Tetratema

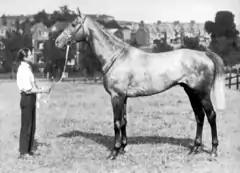
Tetratema, c. 1921

Tetratema (27 April 1917 – July 1939) was an Irish-bred, British-trained Thoroughbred racehorse and sire. In a racing career which lasted from May 1919 until October 1921 he won thirteen of his sixteen races, include the all twelve of his starts over the sprint distances of five and six furlongs. He was unbeaten in five races in 1919, including the Molecomb Stakes, Champagne Stakes, and Middle Park Stakes, and was the highest-rated two-year-old in Britain by a record margin. In the following year he had enough stamina to win the Classic 2000 Guineas over a mile, but failed to stay when unplaced in both The Derby and the Eclipse Stakes. He then returned to sprinting and won his remaining two races of 1920 and all four in 1921. His successes in this phase of his career included the King's Stand Stakes, July Cup and two runnings of the King George Stakes.